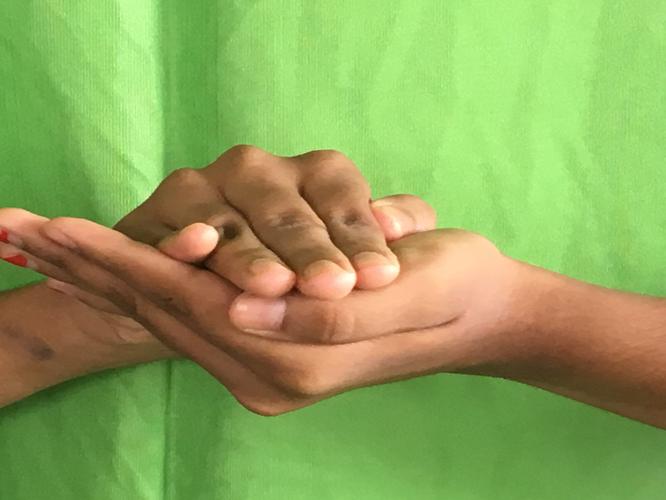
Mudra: Samputa
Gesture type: double_hand